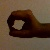
The image shows a hand gesture representing the number 0 in Indian Sign Language.